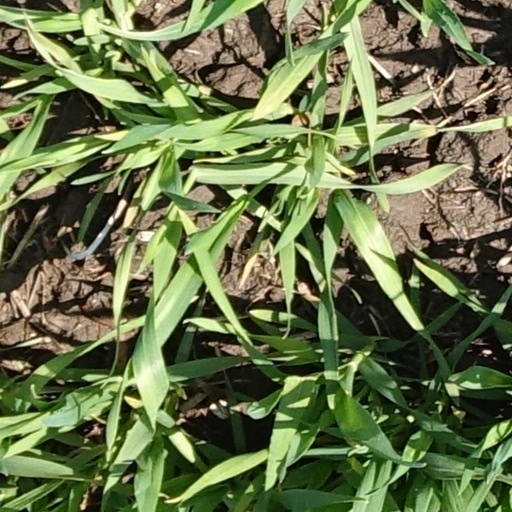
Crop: wheat